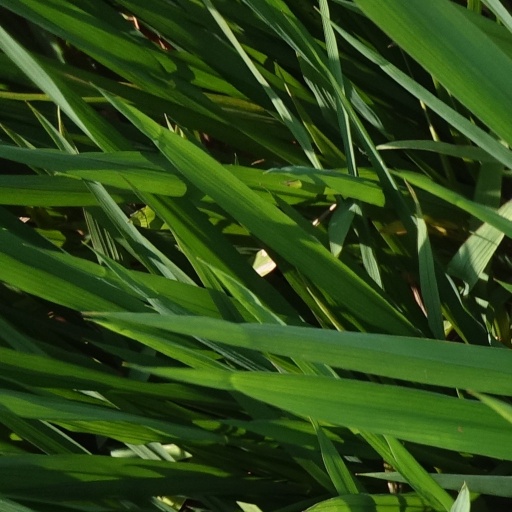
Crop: rice